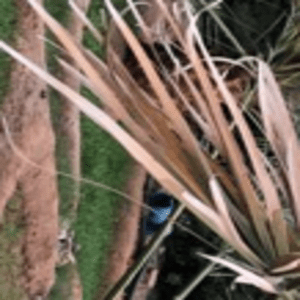
Label: Potassium Deficiency